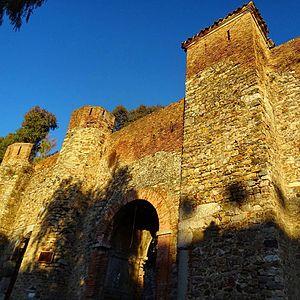
Béjaïa, est une commune algérienne située en bordure de la mer Méditerranée, à 220 km à l'est d'Alger. Elle est le chef-lieu de la wilaya de Béjaïa et de la daïra de Béjaïa, en Petite Kabylie.
La famille Mzali est une famille tunisienne, dont les membres ont servi dans la magistrature, l'armée et l'administration. Elle a joué un rôle dans l'histoire contemporaine de la Tunisie.